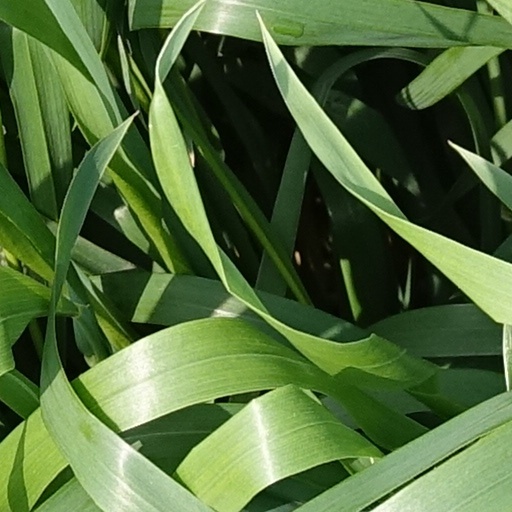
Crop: wheat